British soldiers in the eighteenth century

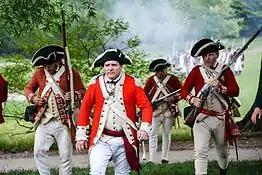
British officer with lighter coloured coat and gorget

The proportion of tents and equipment would have varied depending on the size of the companies, and the baggage itself would have differed according to the type of regiment. A regiment of Dragoons, for example, would have needed to carry extra equipment for their horses including nose bags and horse pickets.